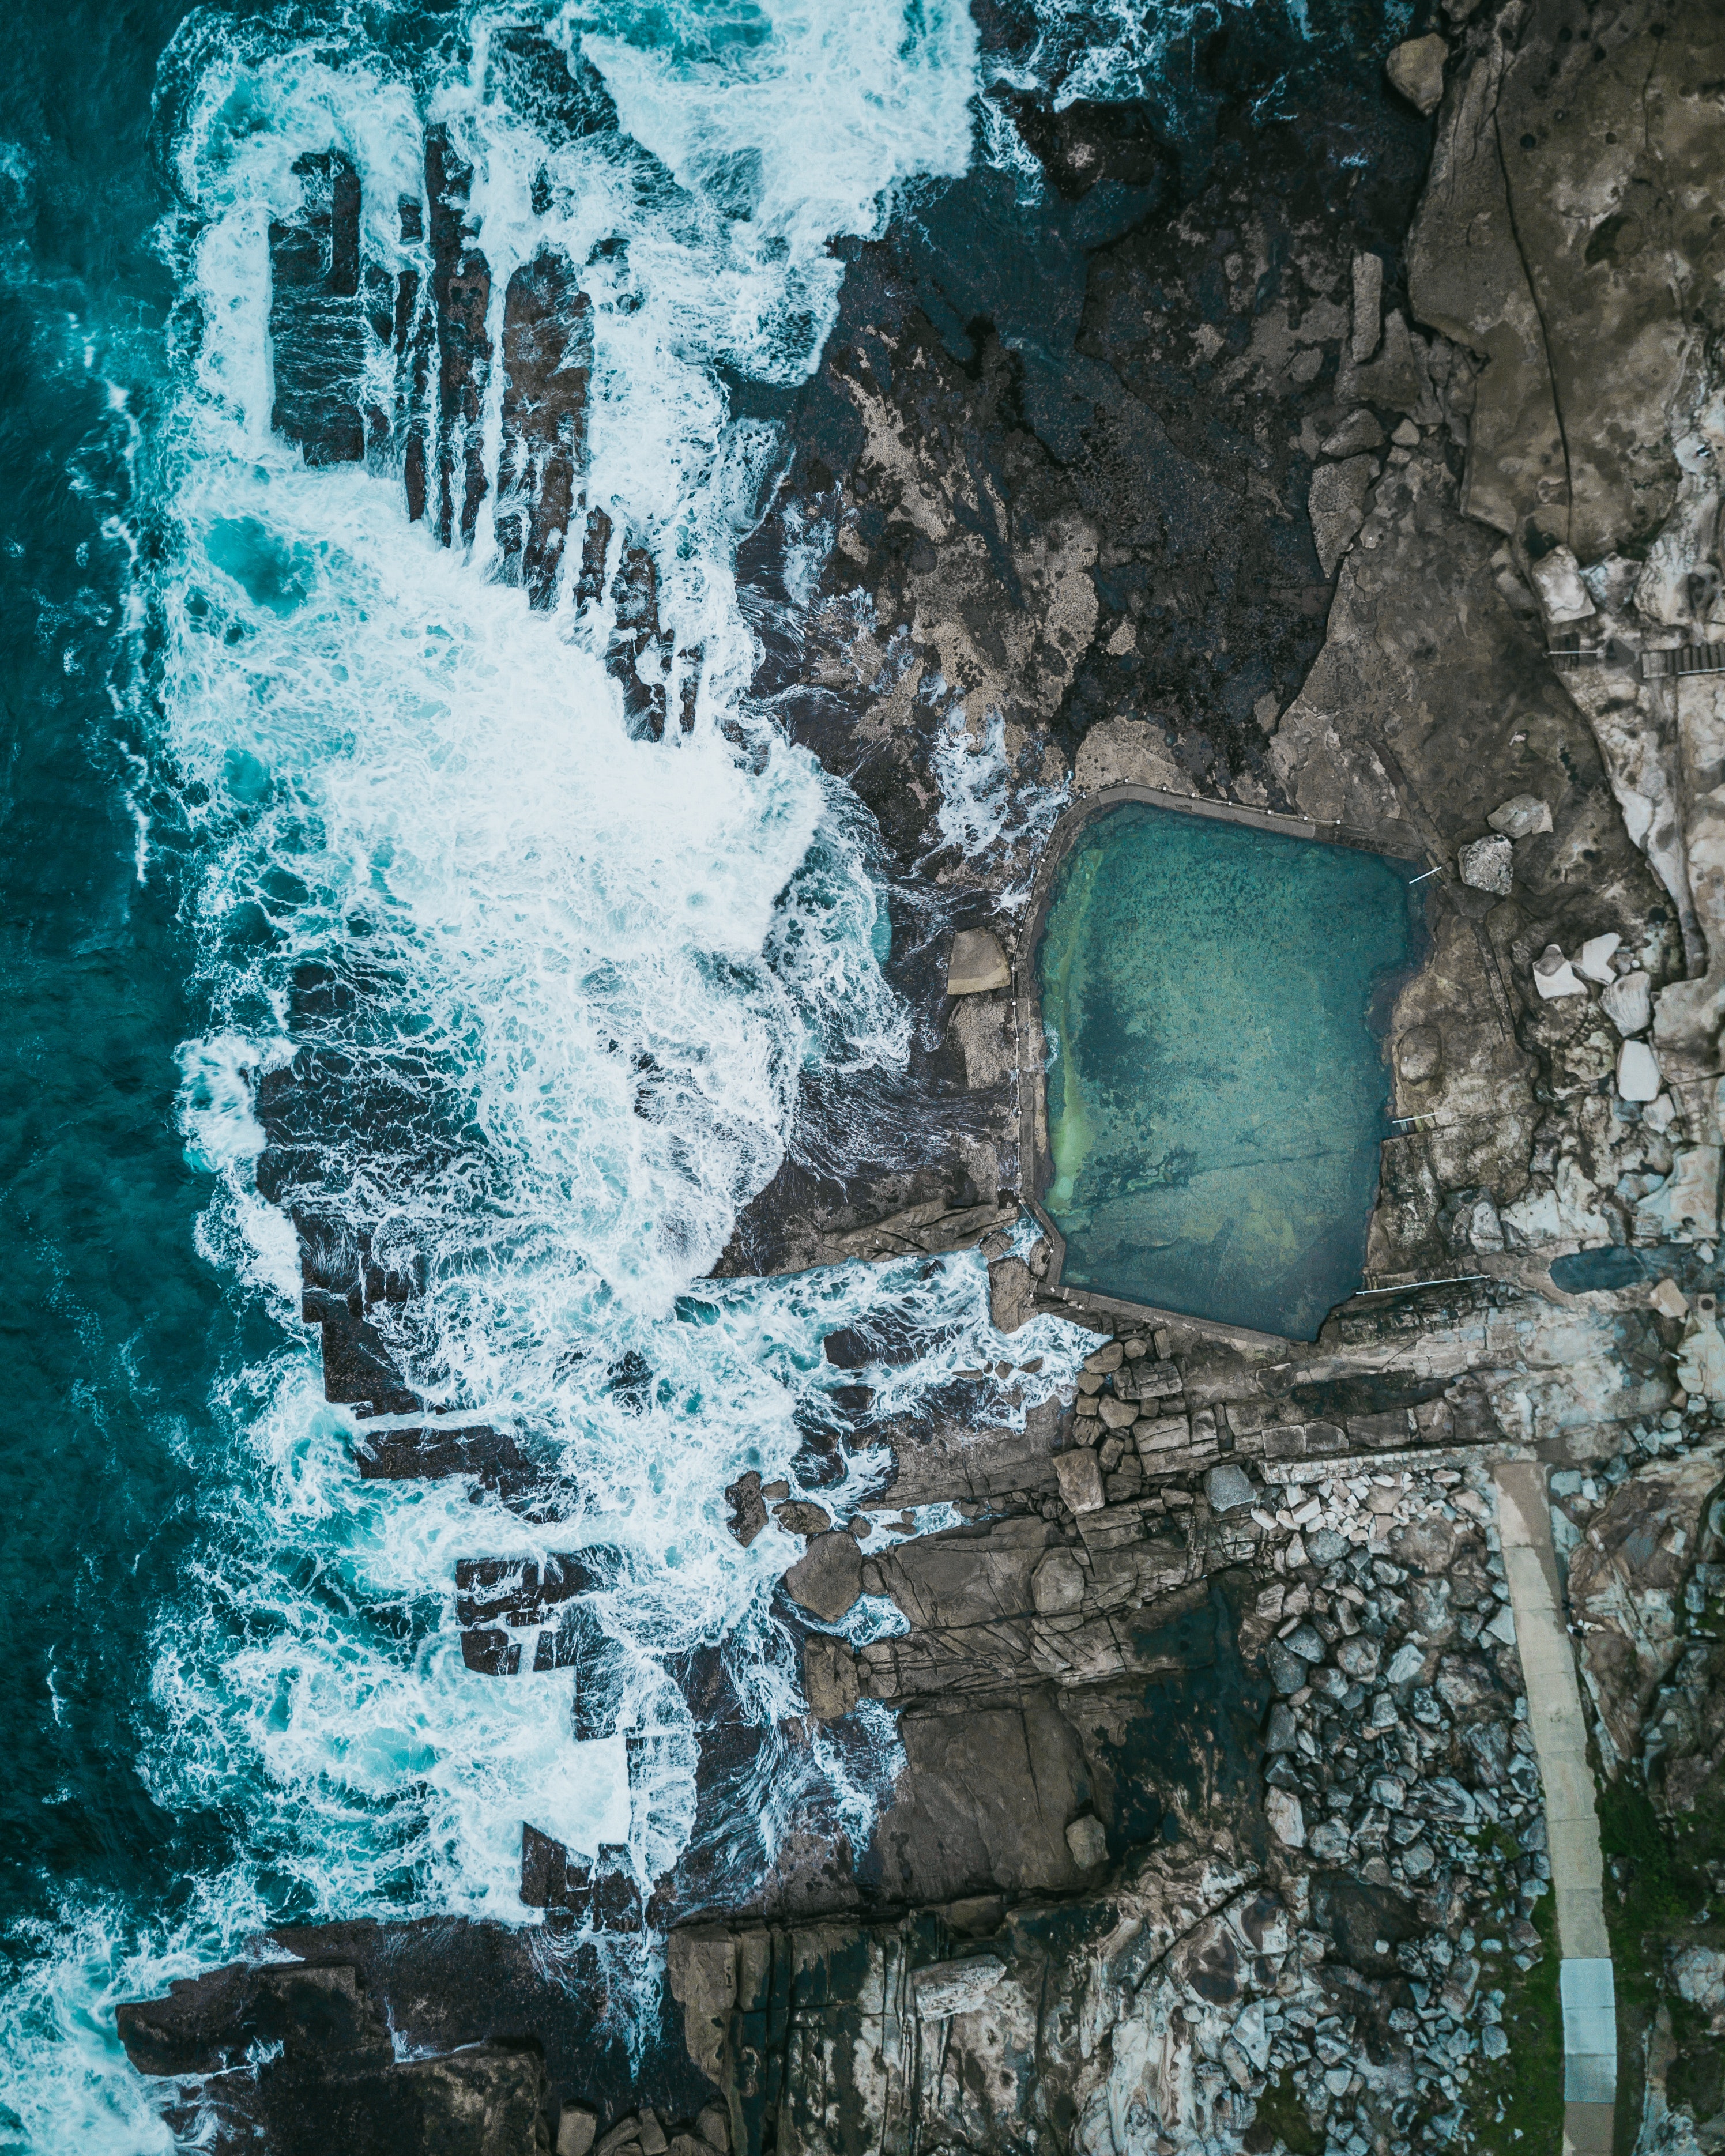
water, green, wall, reflection, rock, tree, watercourse, water feature, formation